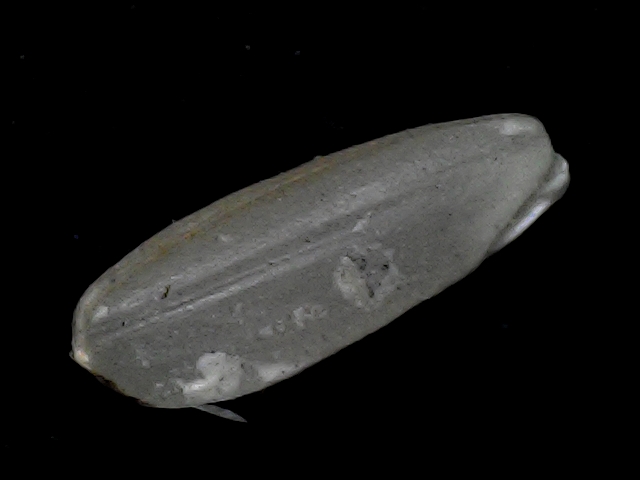
Rice variety: BD56